Harry Heilmann

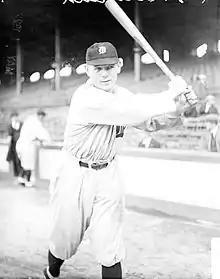
Heilmann circa 1914

In 1921, Heilmann appeared in 149 games, including 145 as the Tigers' starting right fielder. He won his first batting title, compiling a .394 batting average to outpace his manager and teammate Ty Cobb who hit .389. Unofficial figures released in October showed Cobb as the batting champion, but official figures released in December showed Heilmann to be the champion. He was the first right-handed batter to win the American League batting title since Nap Lajoie in 1905. Heilmann also led the American League in 1921 with 237 hits and ranked second behind Babe Ruth with 139 RBIs, 365 total bases, a .606 slugging percentage, 292 times on base, a 7.3 offensive wins above replacement (WAR) rating, and 159 runs created. He also ranked among the league leaders with a .444 on-base percentage (third behind Ruth and Cobb), 43 doubles (third behind Tris Speaker and Ruth), and 76 extra base hits (third behind Ruth and Bob Meusel).